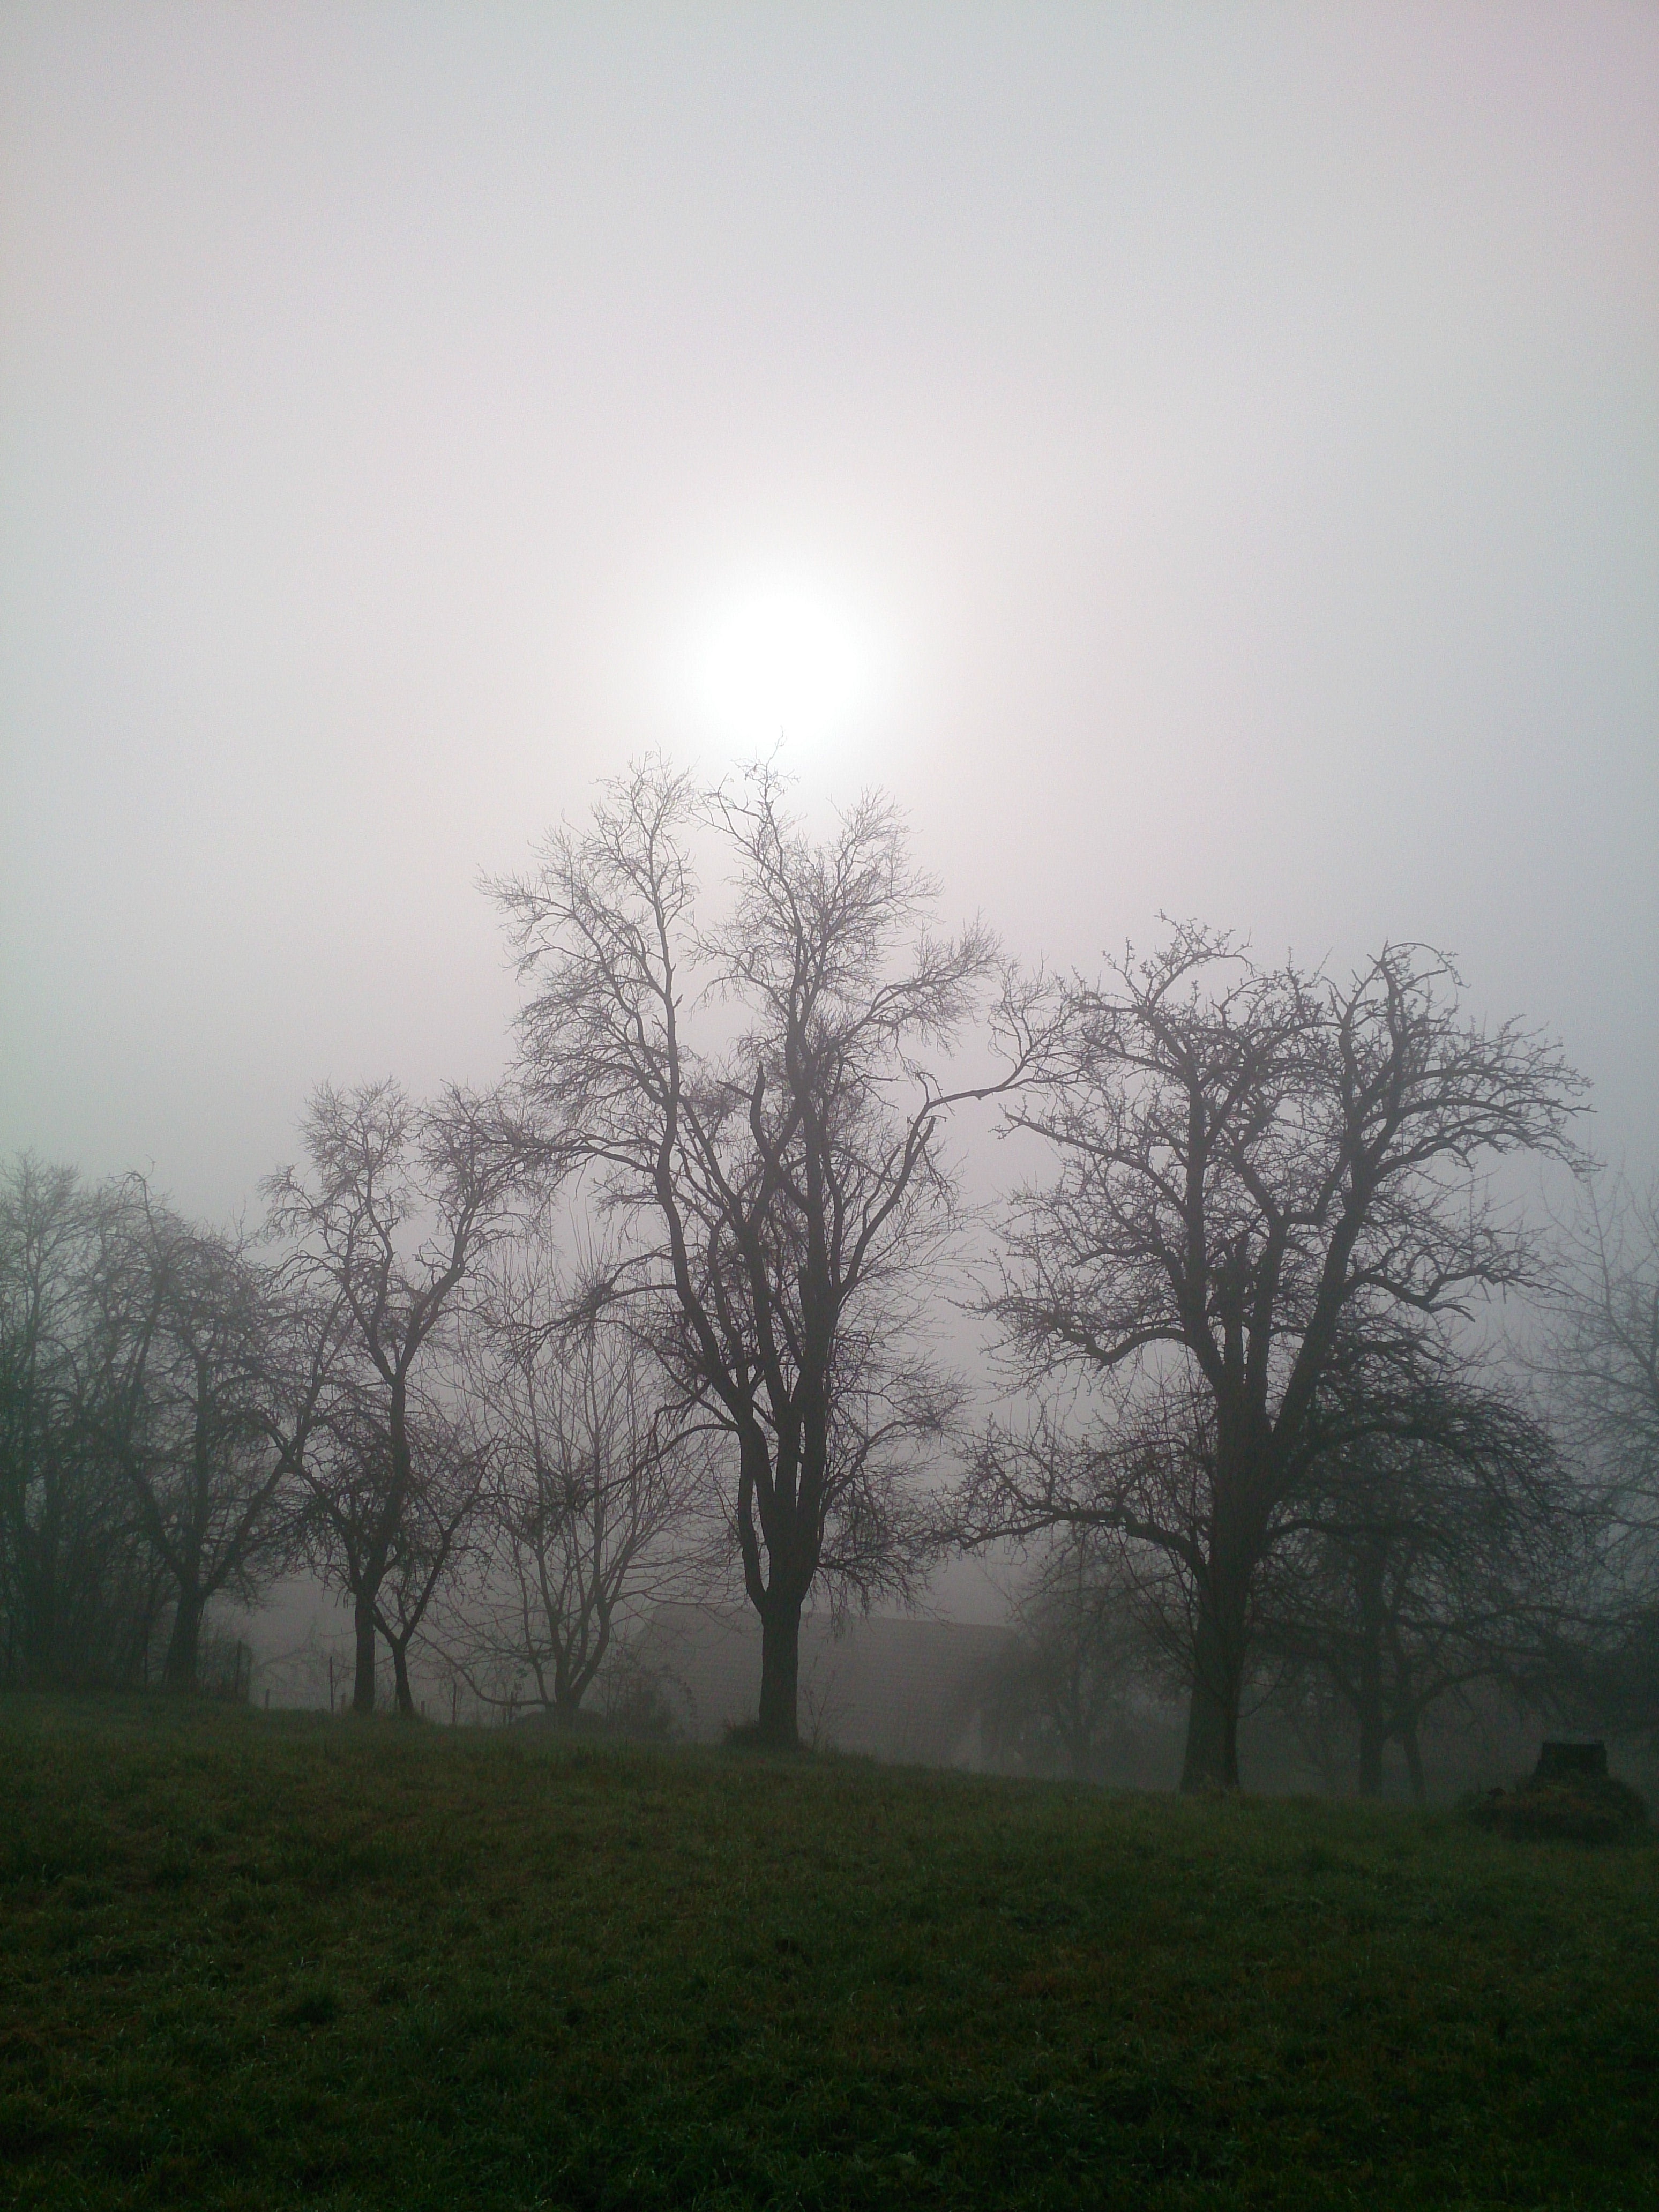
tree, nature, forest, branch, light, cloud, plant, sun, fog, sunrise, mist, meadow, sunlight, morning, hill, dawn, atmosphere, autumn, weather, haze, trees, mood, back light, colourless, natural environment, atmospheric phenomenon, woody plant